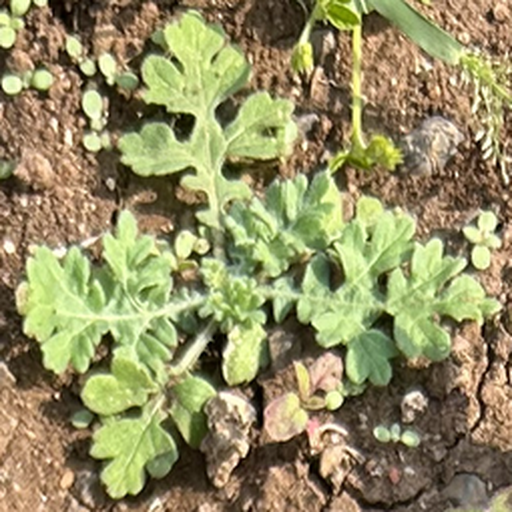
Weed species: Gajar_gavat_(Parthenium hysterophorus)